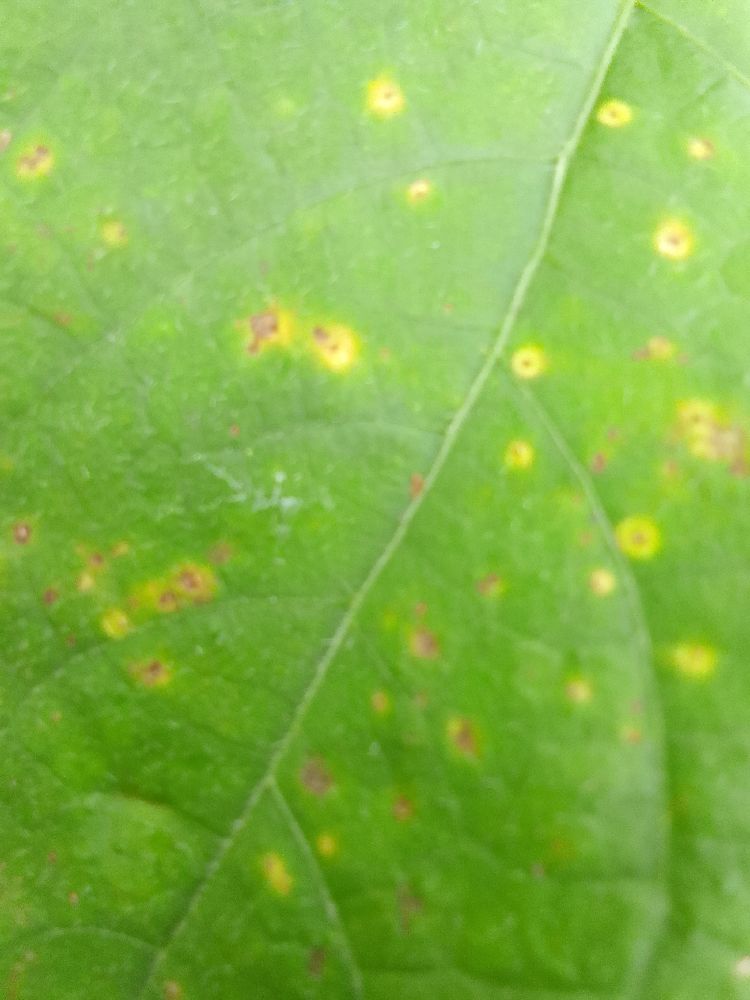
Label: rust